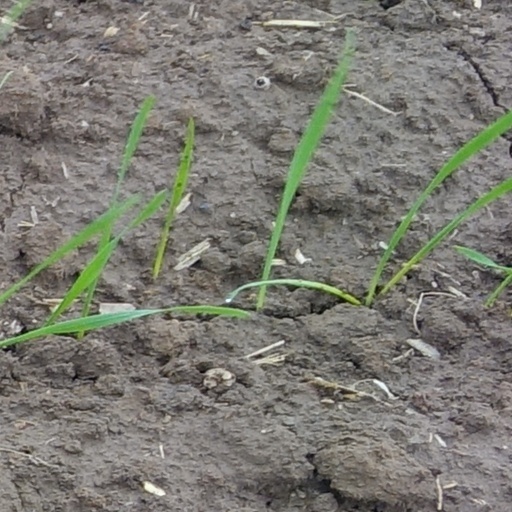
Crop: wheat